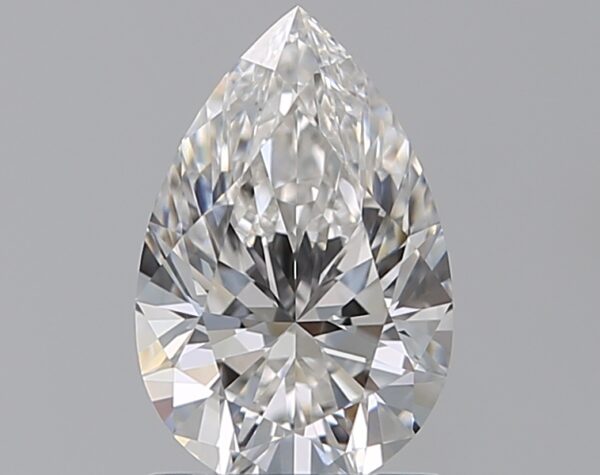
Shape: pear
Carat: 1.02
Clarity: IF
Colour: F
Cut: EX
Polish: EX
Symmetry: EX
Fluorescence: F
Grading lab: GIA
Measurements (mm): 8.61 x 5.67 x 3.54